History of New Orleans

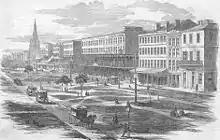
"View in Canal Street, New Orleans", 1857

New Orleans was the biggest slave trading center in the country. In the 1840s, there were about 50 people-selling companies. Some whites went to the slave auctions for entertainment. Especially for travelers, the markets were a rival to the French Opera House and the Théâtre d’Orléans. The St. Louis Hotel Slave Market and New Orleans Exchange held important markets. There was great demand for "fancy girls": young, light-skinned, good looking, sexual toys for well-to-do gentlemen.